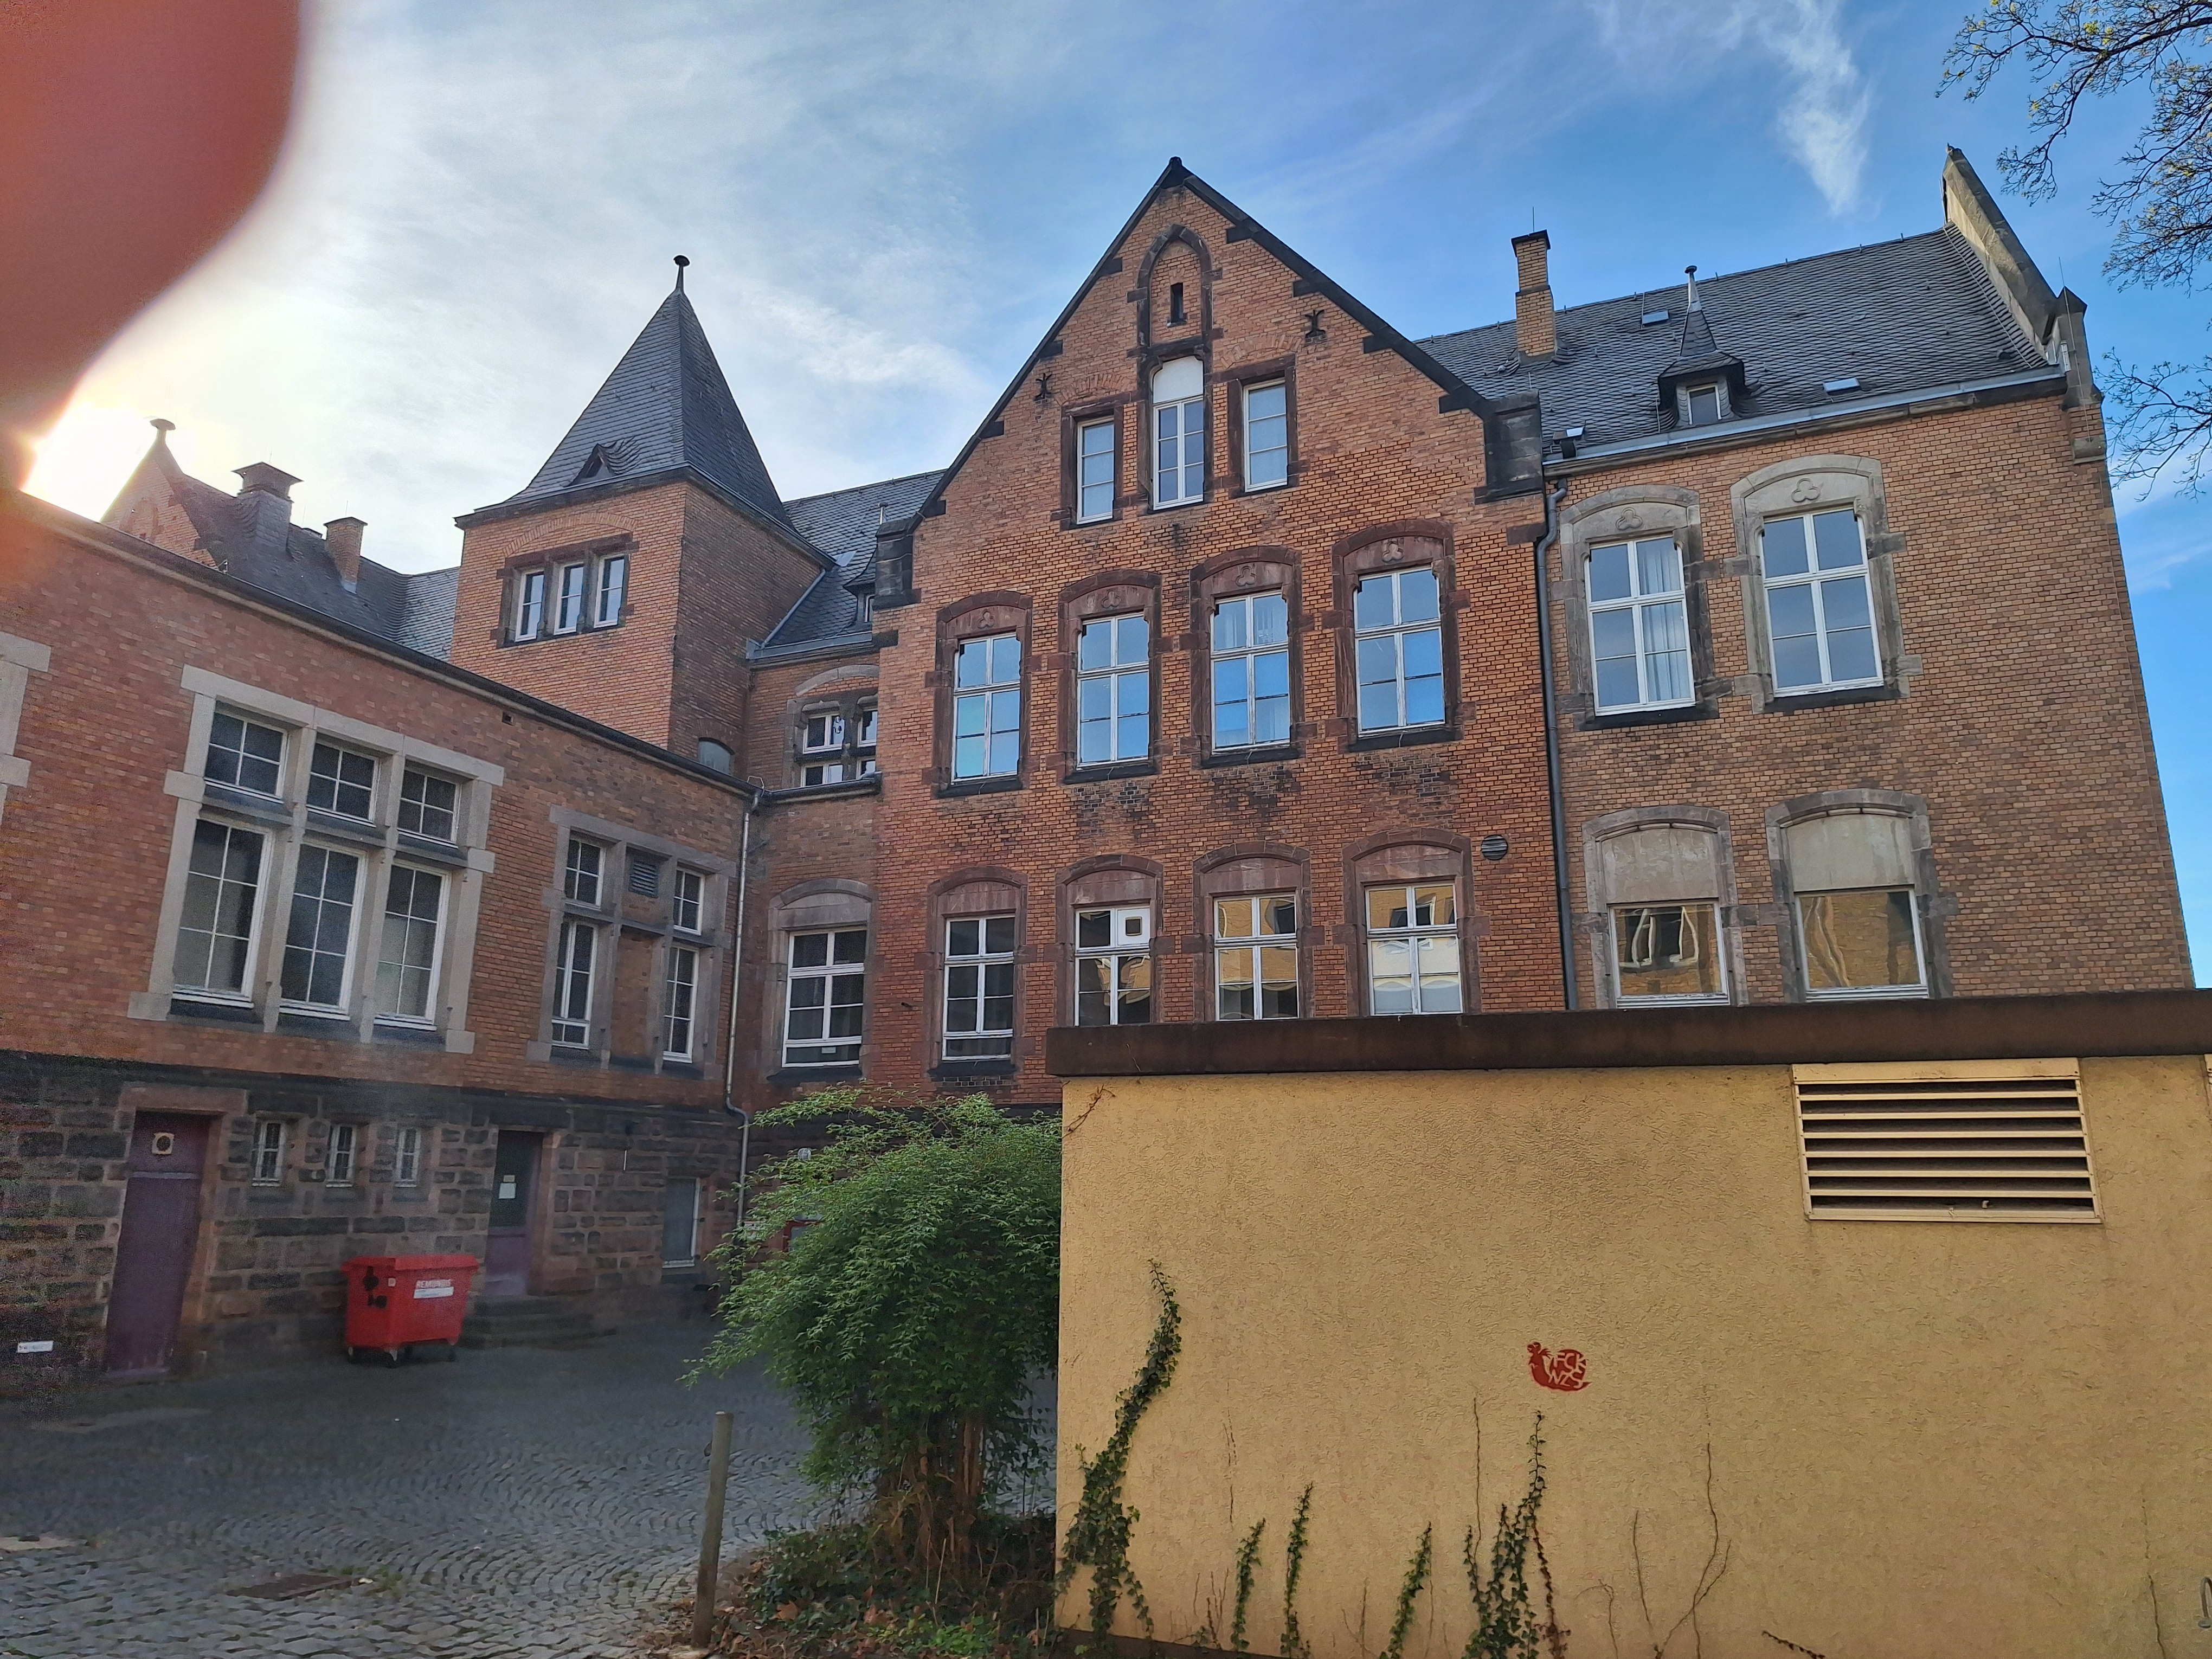
Building: Robert-Koch-Straße 6